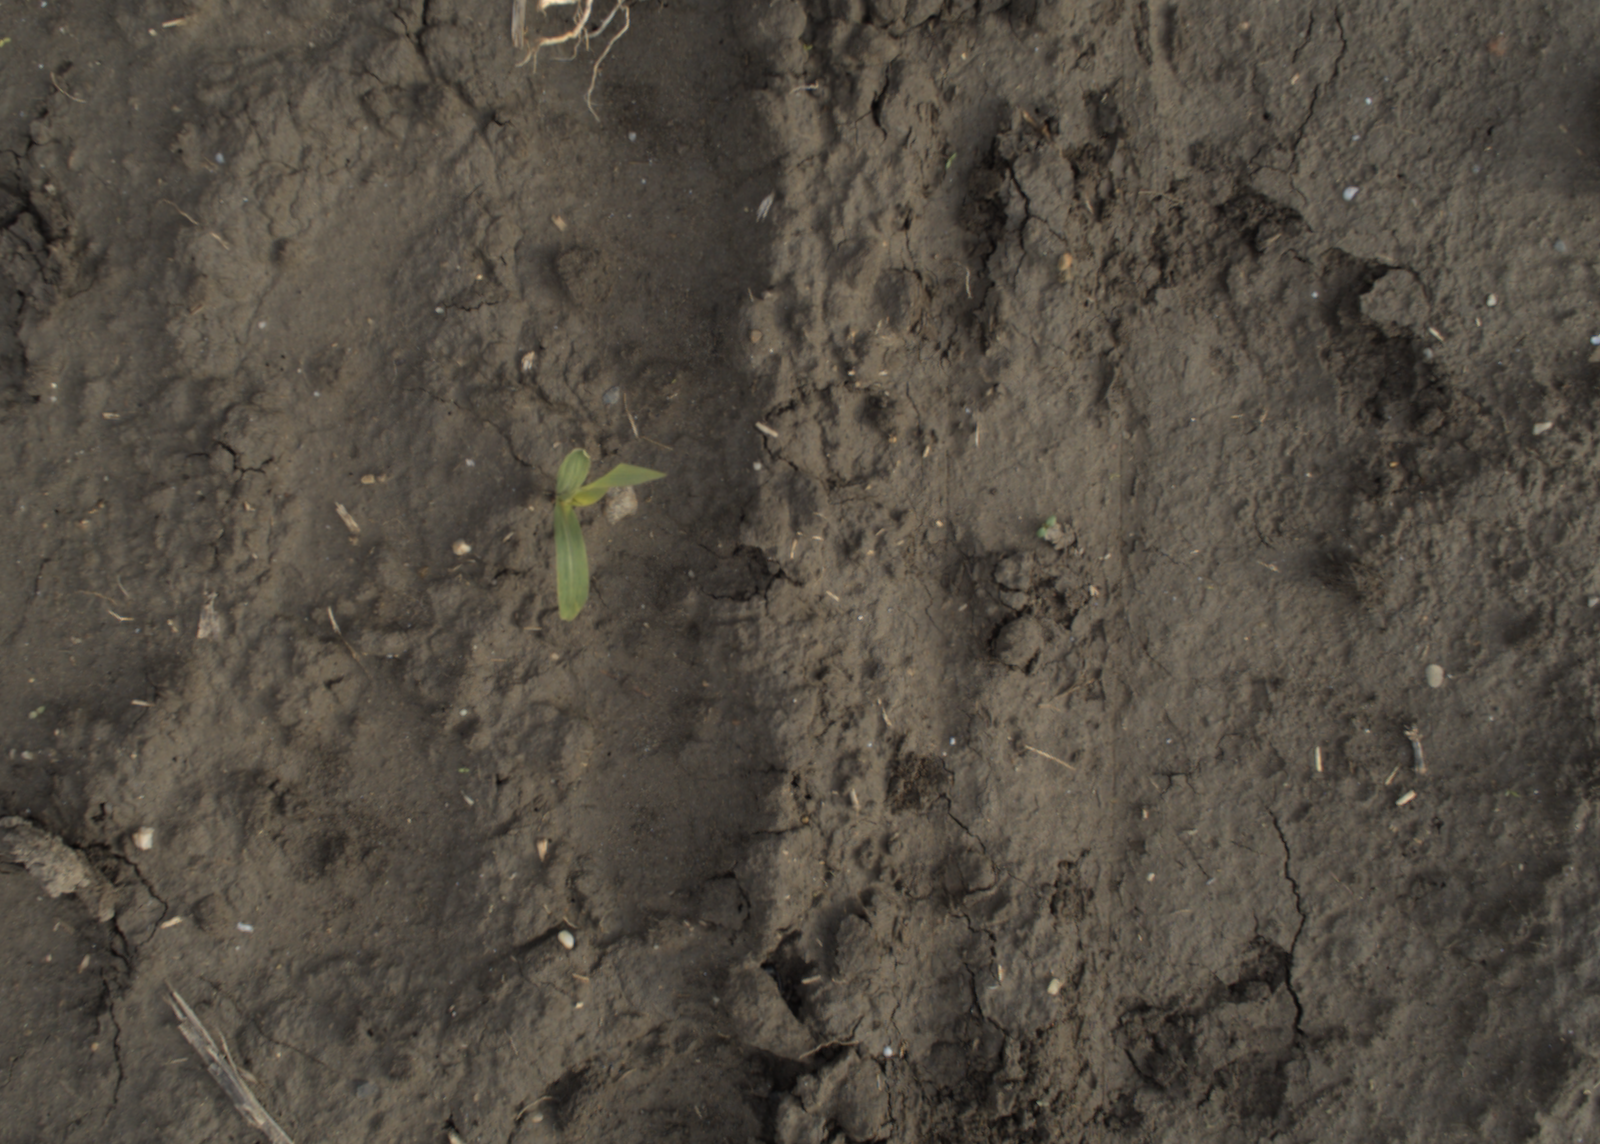
Capture date: 13.10.2021 10:02:39
Weather: mixed
Wind: strong
Seeding date: 02.09.2021
Plant canopy height (mm): 956